Rockford Mass Transit District

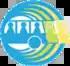
The previous RMTD logo

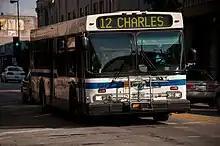
A RMTD bus in 2010

On April 20, 2020, RMTD reduced its daily routes after six employees, including five drivers, tested positive for COVID-19. The district later received a $9.3 million grant from the U.S. Department of Transportation as part of the CARES Act.